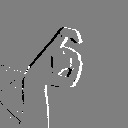
ASL letter: x